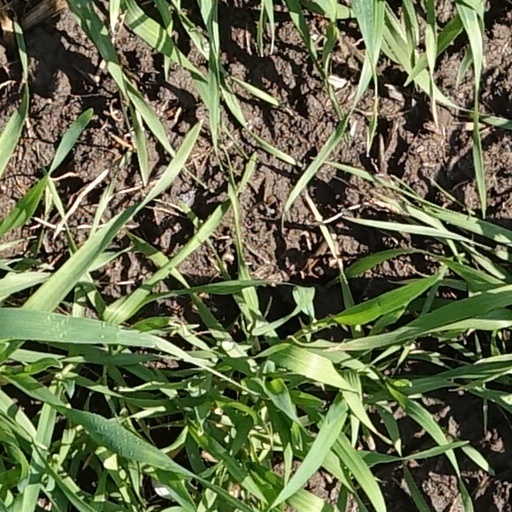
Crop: wheat